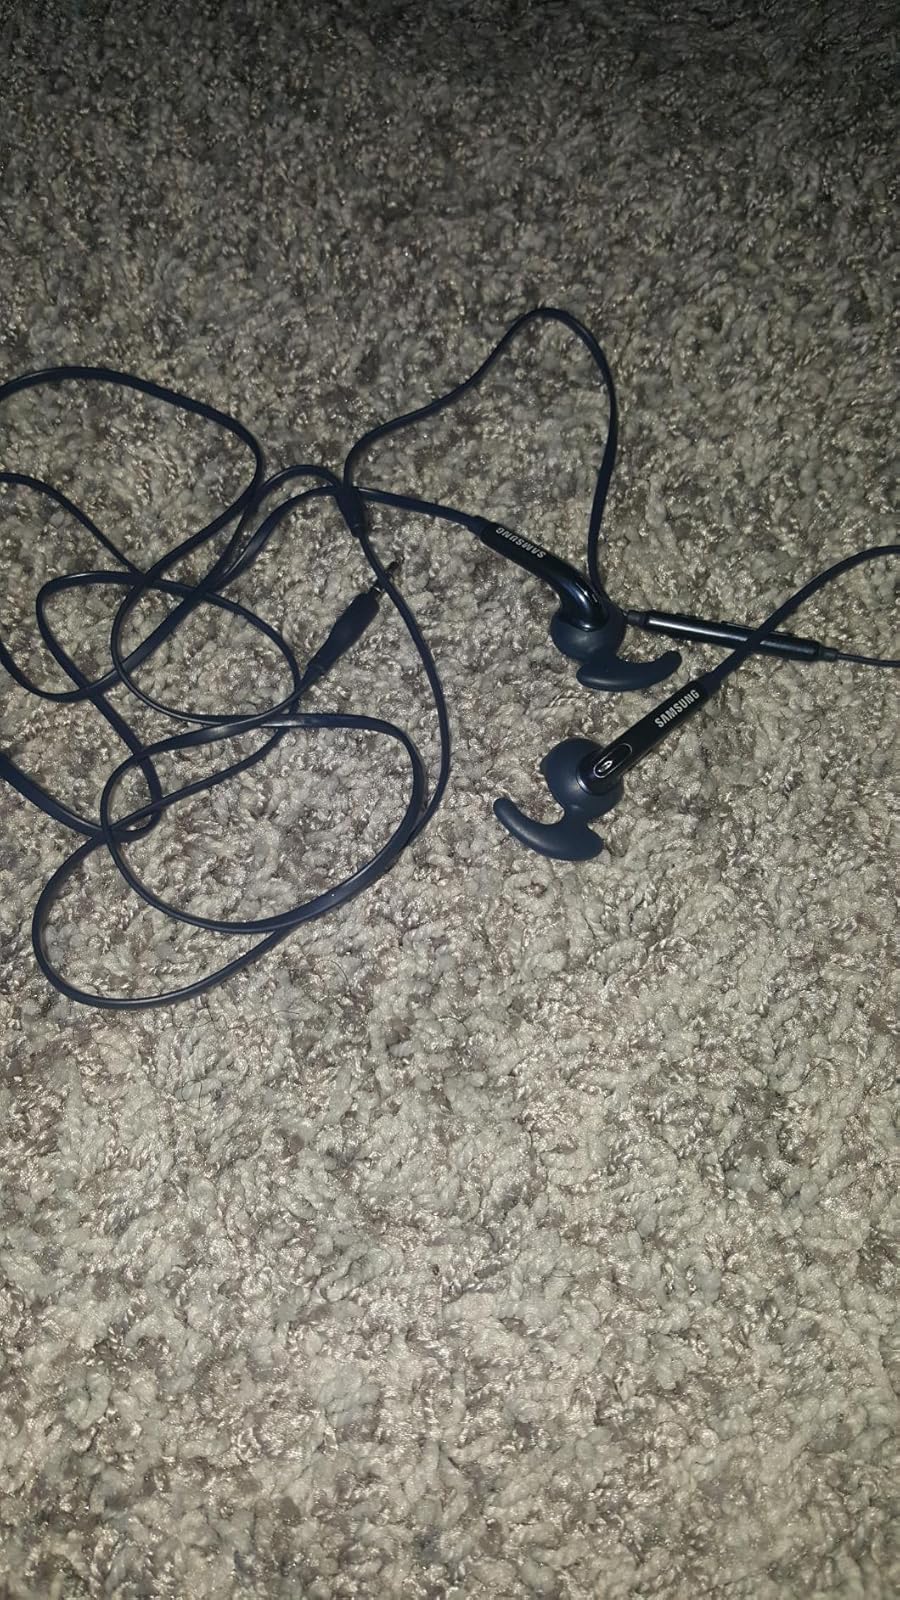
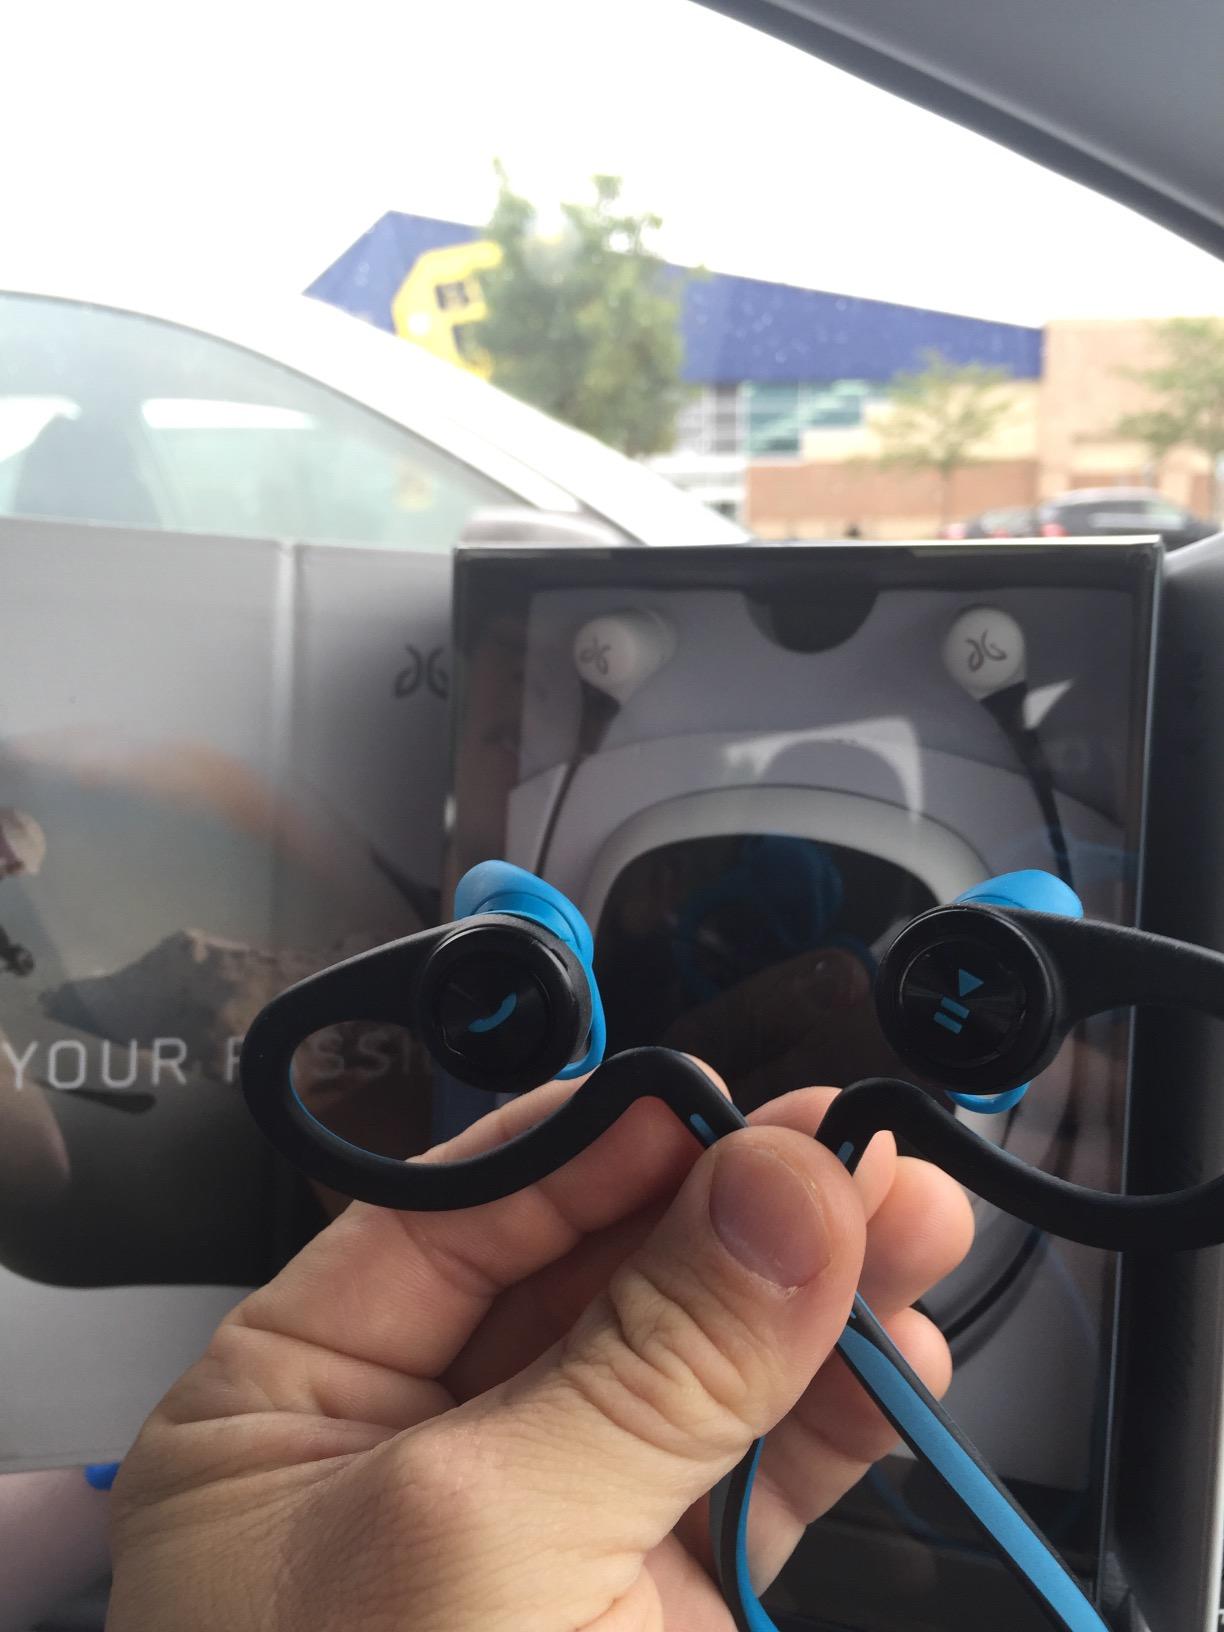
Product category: headphones
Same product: no